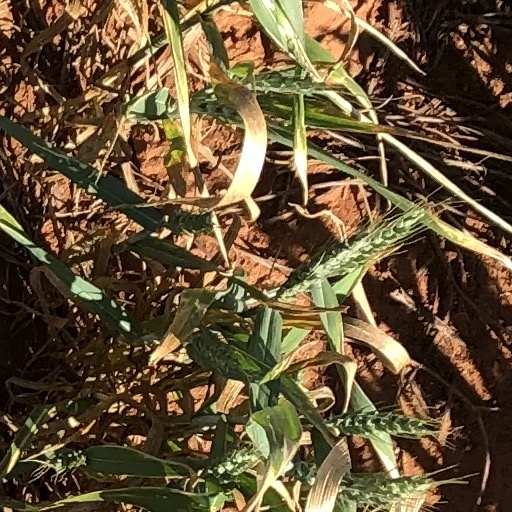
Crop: wheat